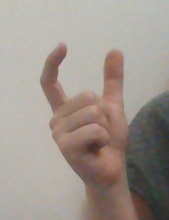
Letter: nun